Lemgo

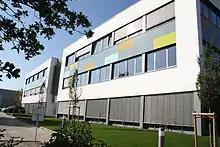
"Centrum Industrial IT (CIIT): Germans first Science-to-Business Center in the field of Intelligent Automation technologies "

The Innovation Campus Lemgo is a district for the digital economy, which connects existing and new actors throughout the innovation chain education – research – business. The campus forms one of the three regional centers in the technology cluster Intelligent Technical Systems Ostwestfalen-Lippe (it's OWL). There are more than 8,500 people on the innovation campus on weekdays, including around 3,600 students, 4,100 pupils, 500 academic and 250 other employees.